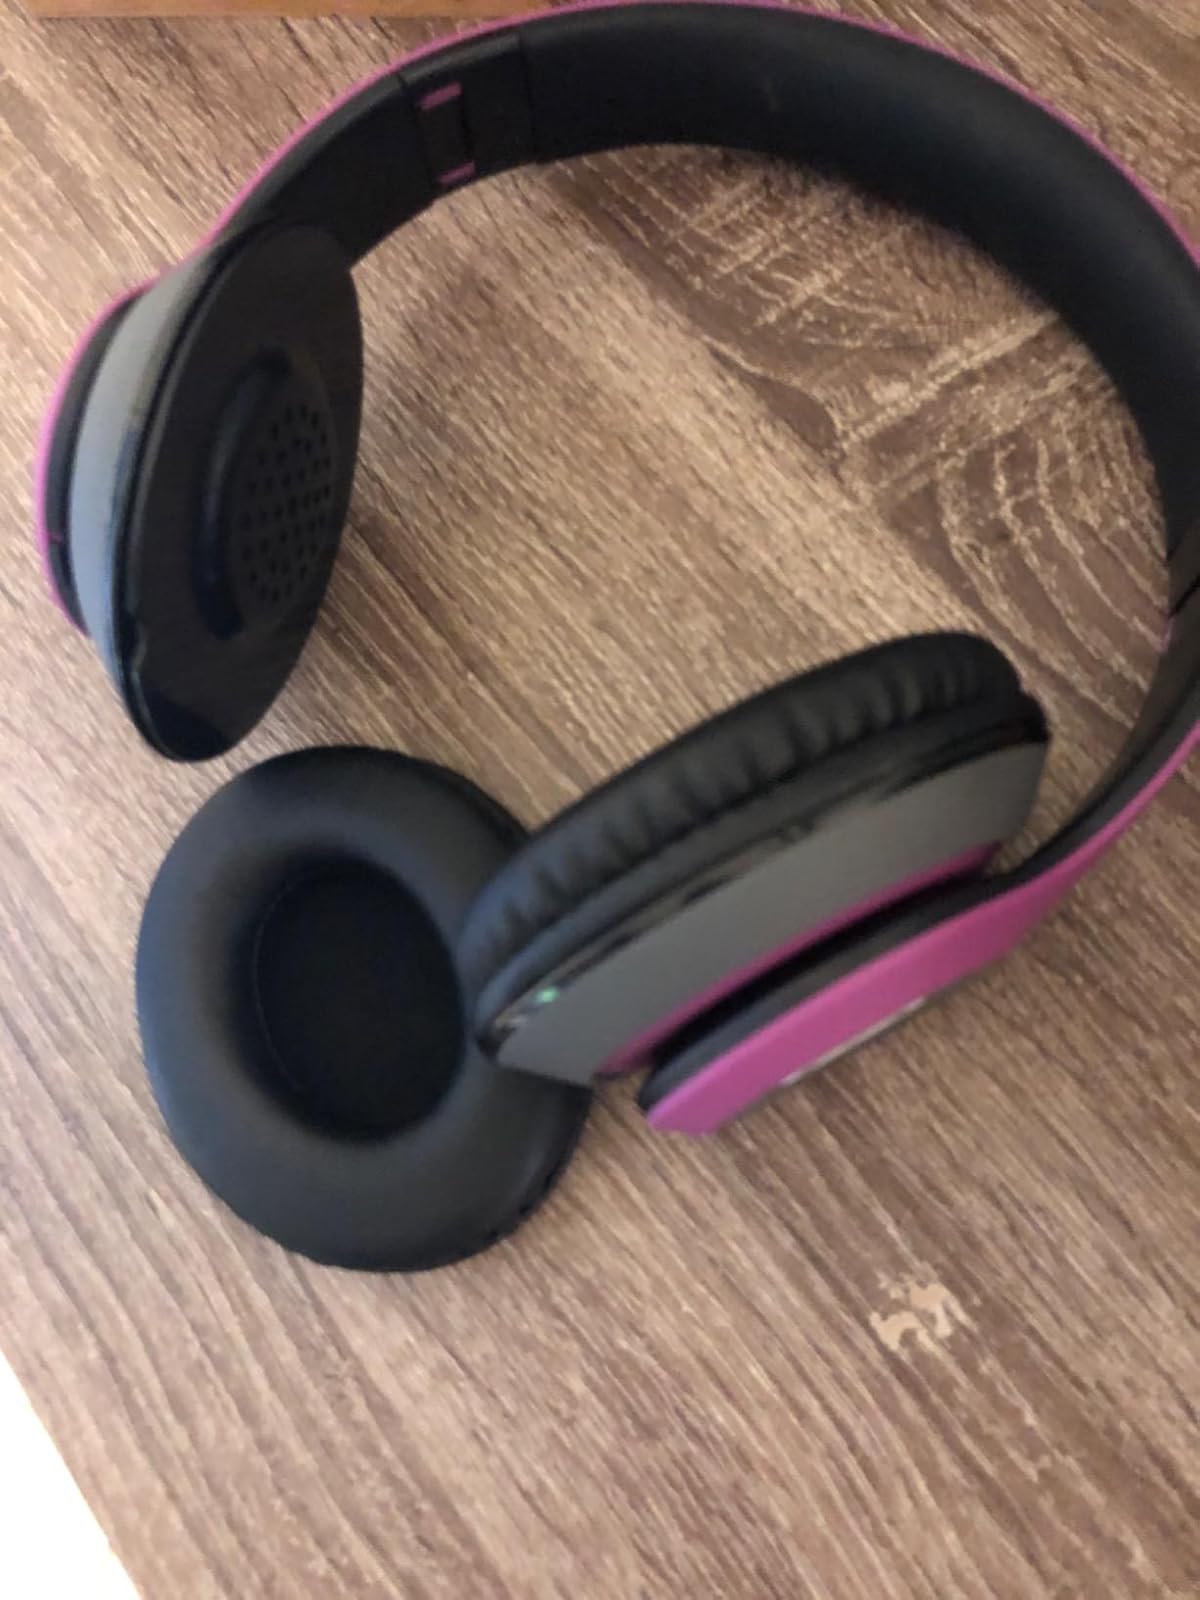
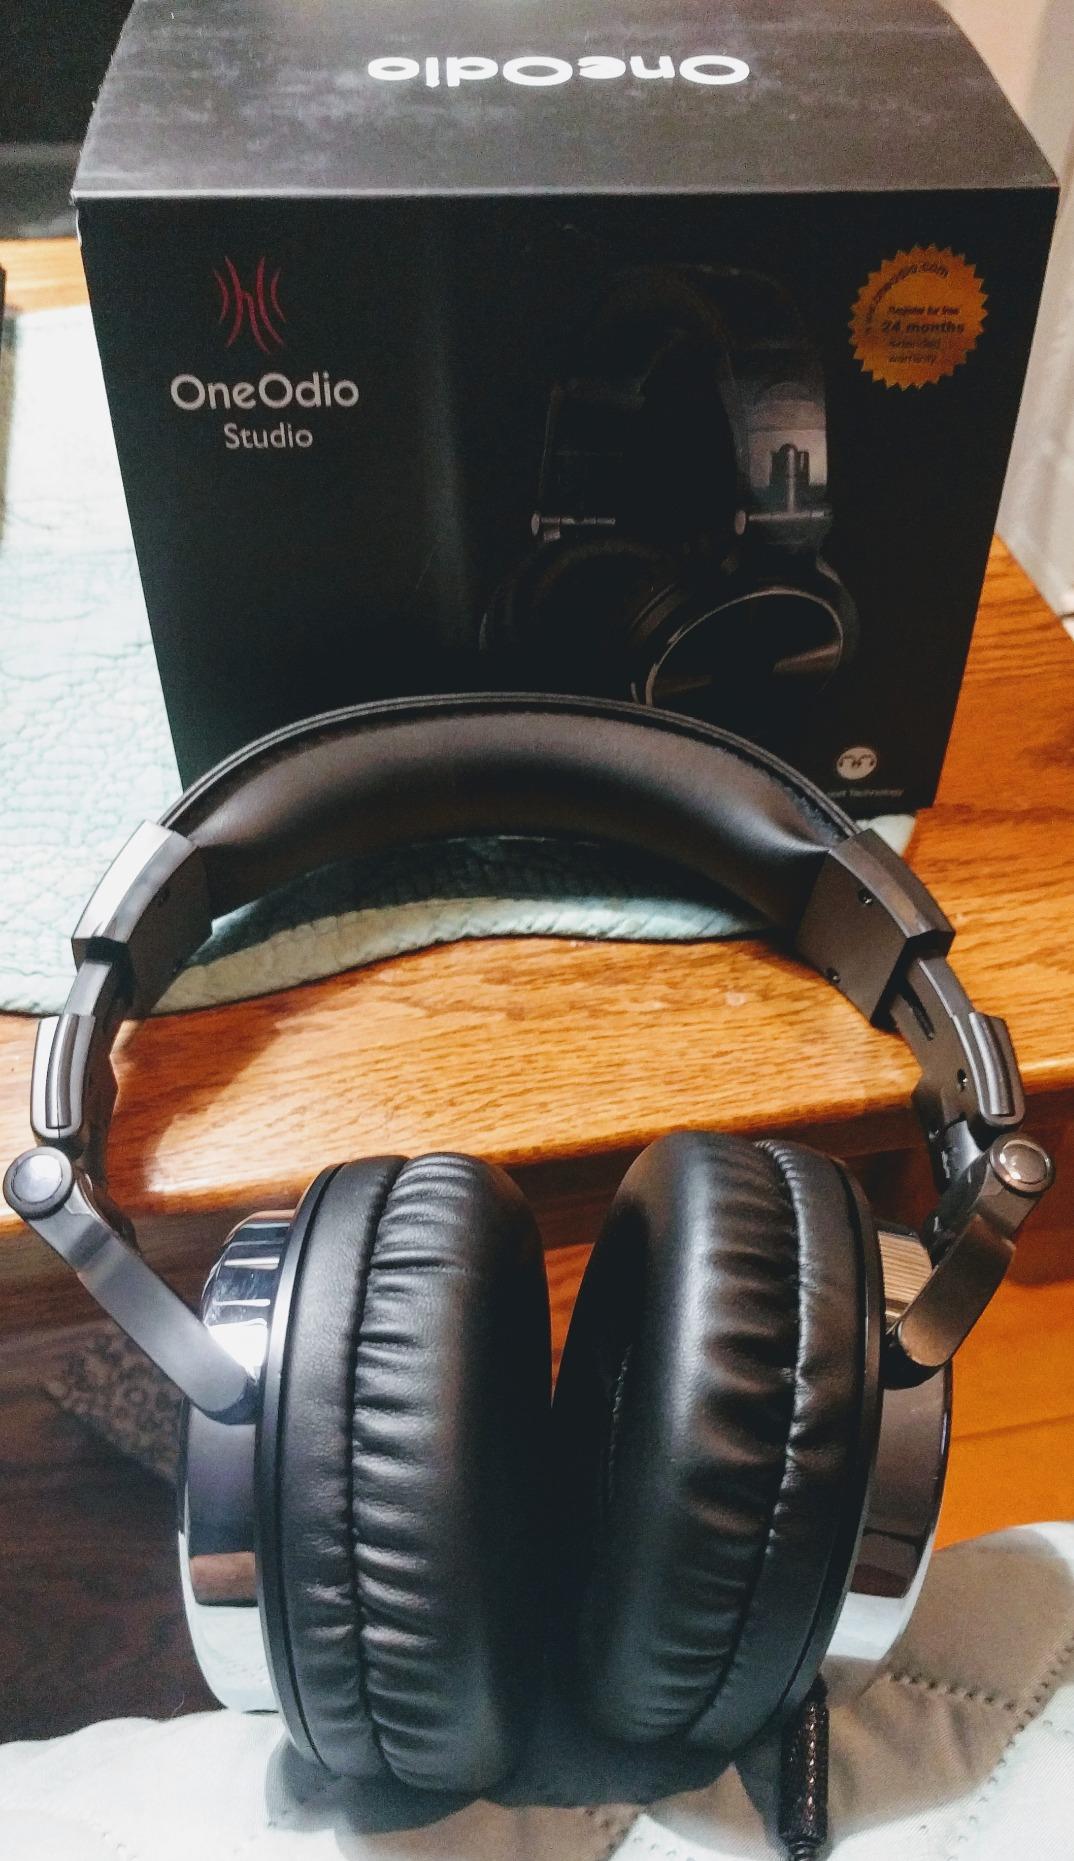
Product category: headphones
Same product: no